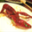
Label: lobster